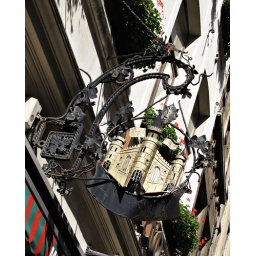
Taken while at the Brussels Beer Fest. This is the sign above the door for the chocolate museum near Grand Place.